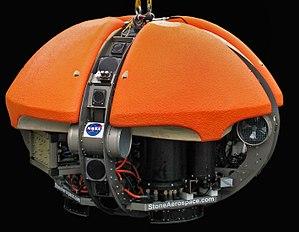
Robot subaquatique Deep Phreatic Thermal Explorer (DEPTHX) de la Nasa, dans sa version testée en 2007 à La Pilita (un Cénote qui est l'un des gouffres ennoyés de la région dite du système des cénotes du Zacatón, un ensemble karstique interconnecté de plusieurs gouffres ennoyés situés au nord-est du Mexique) Image détourée réalisée d'après une photo faite par Marc Airhart (Marcairhart) déposée sur la version anglaise de Wikipédia puis dans Commons sous licence domaine public mais avec le souhait que les réutilisations de l'image citent l'auteur.
Le « Deep Phreatic Thermal Explorer » est un véhicule sous-marin autonome de la NASA mesurant un peu plus de 2 m et pesant plus d'une tonne. Il fait partie du projet Astrobiology Science and Technology for Exploring Planets de la NASA.
ENDURANCE est un robot subaquatique autonome spécialement conçu pour explorer, étudier et cartographier en trois dimensions l'environnement écologique et géochimique des zones immergées de l'Antarctique.